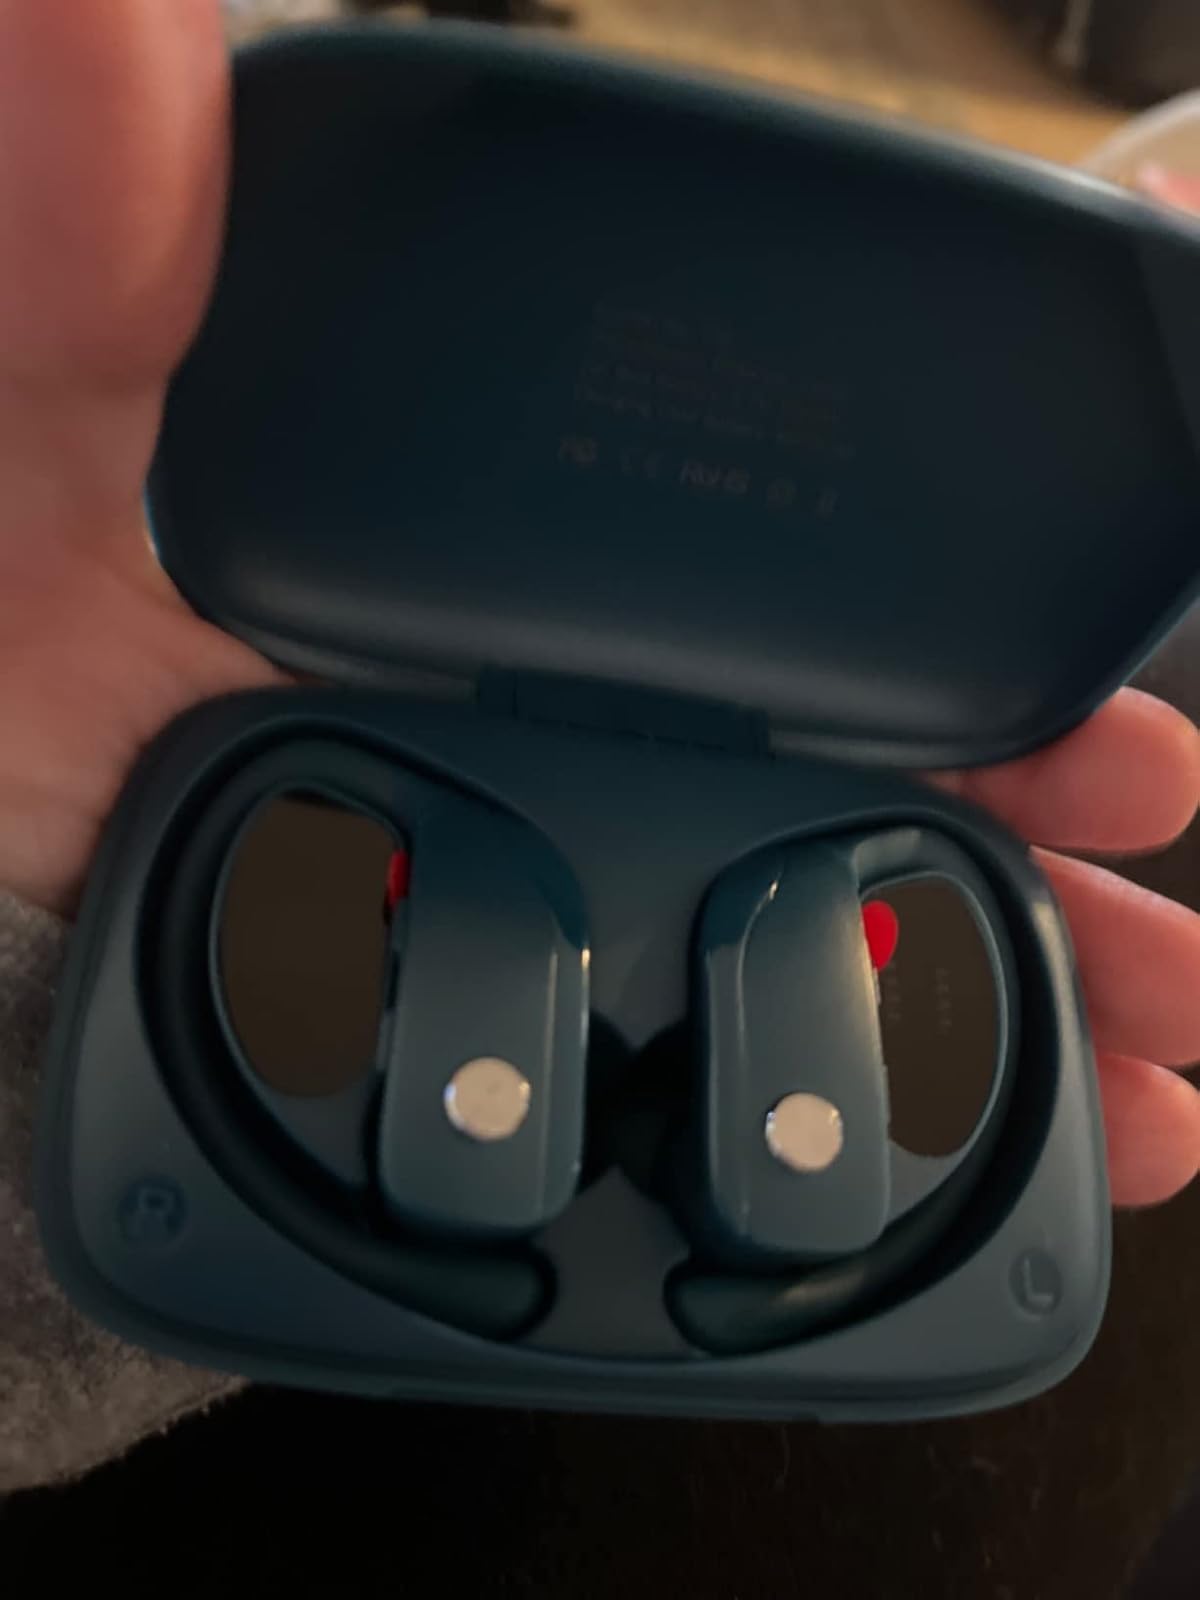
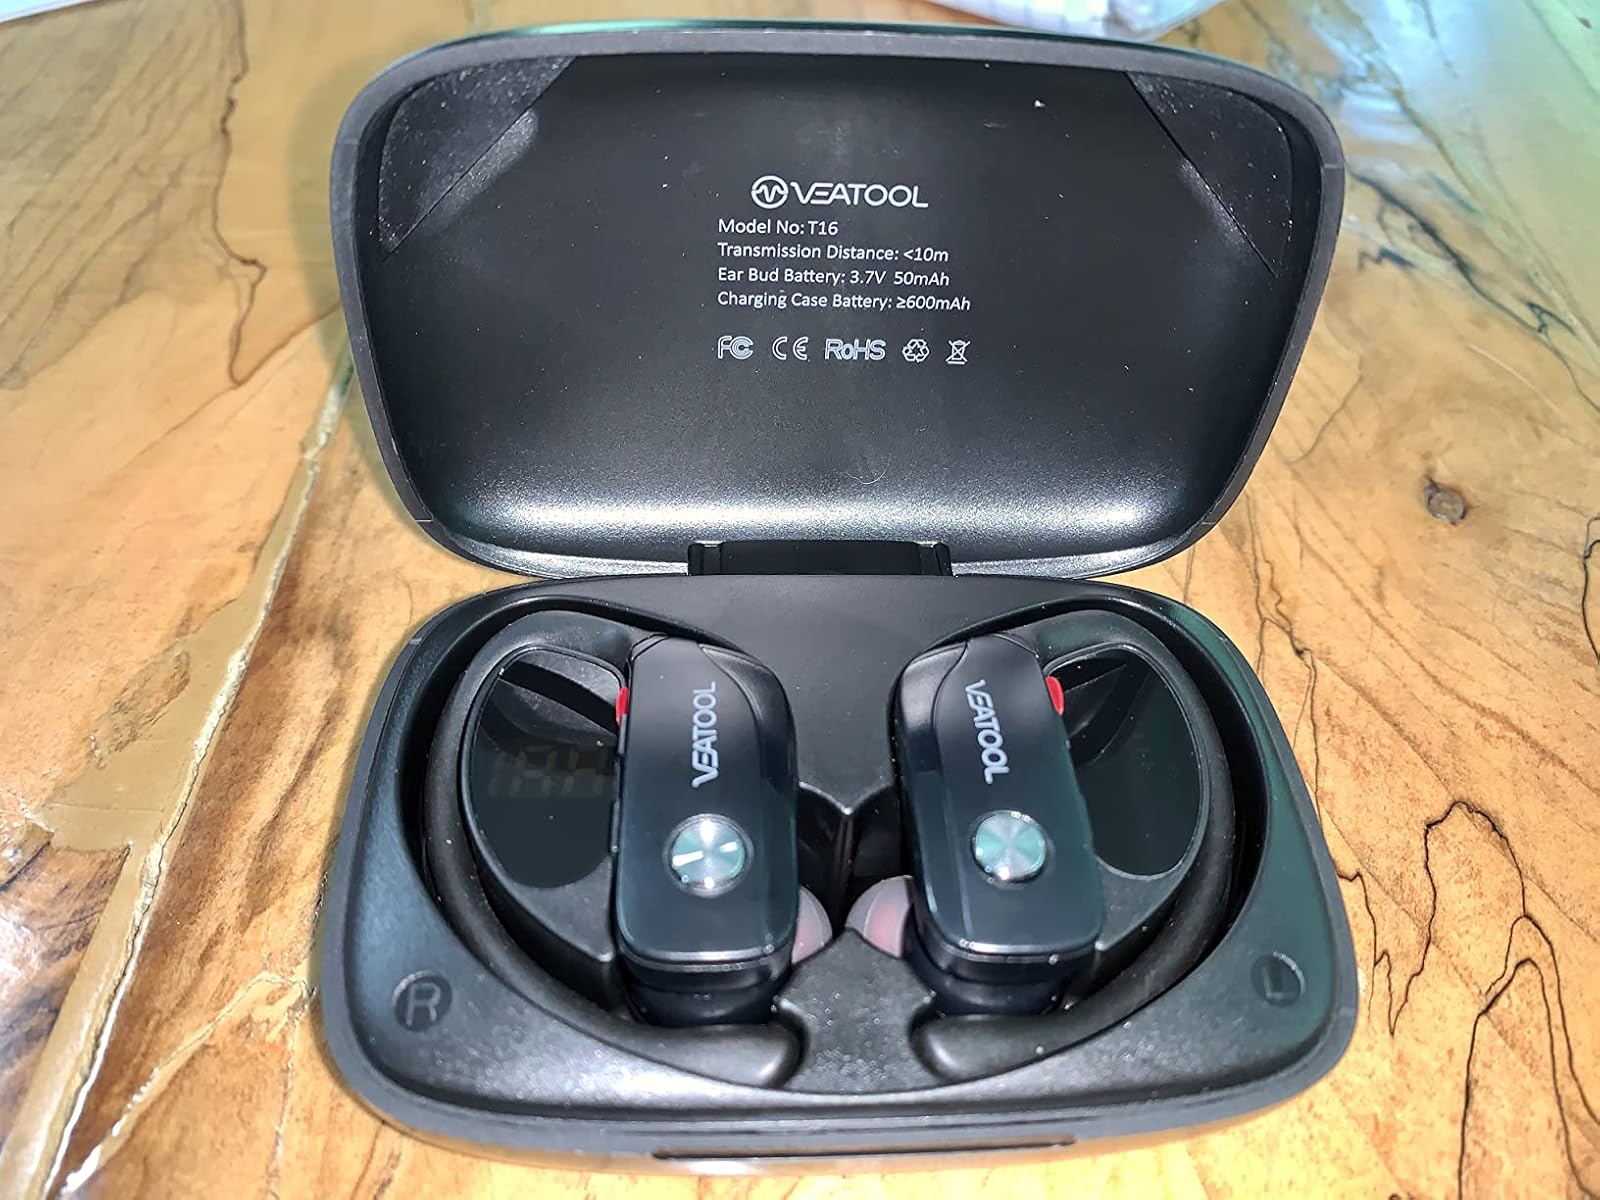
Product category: earbuds
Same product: no